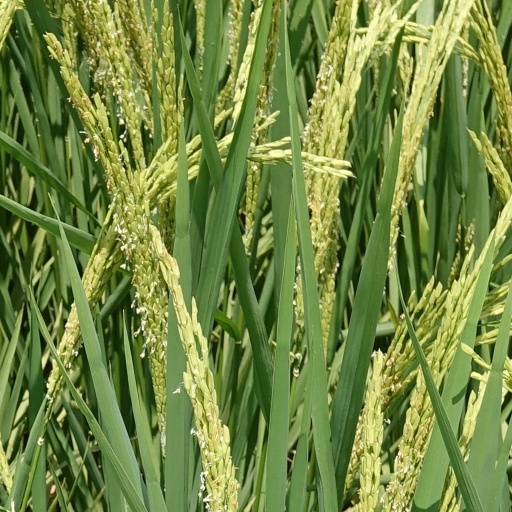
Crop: rice